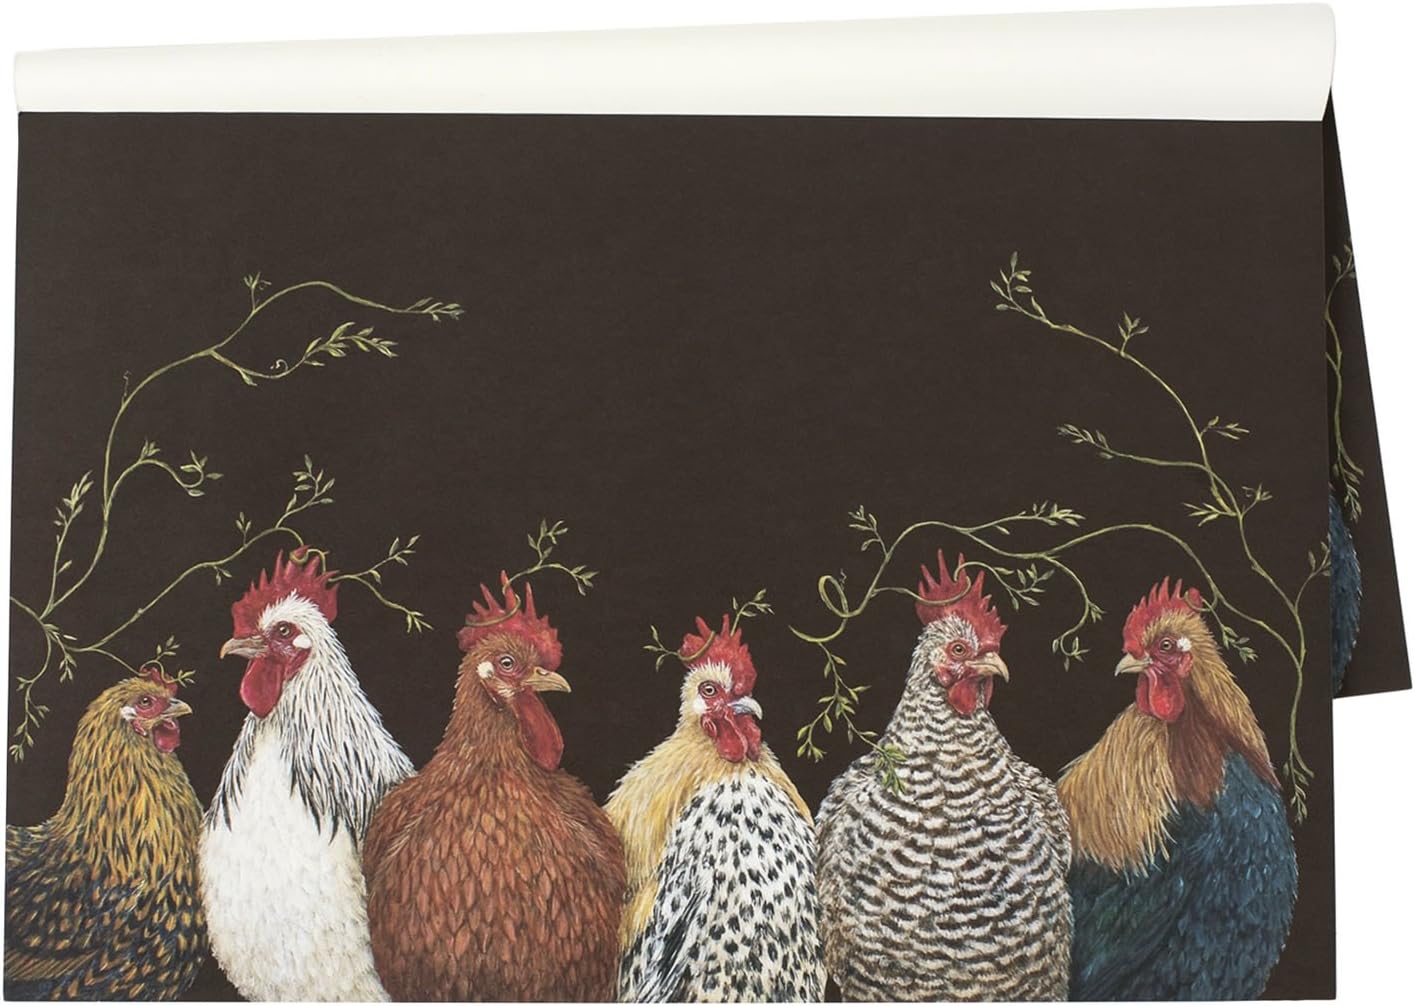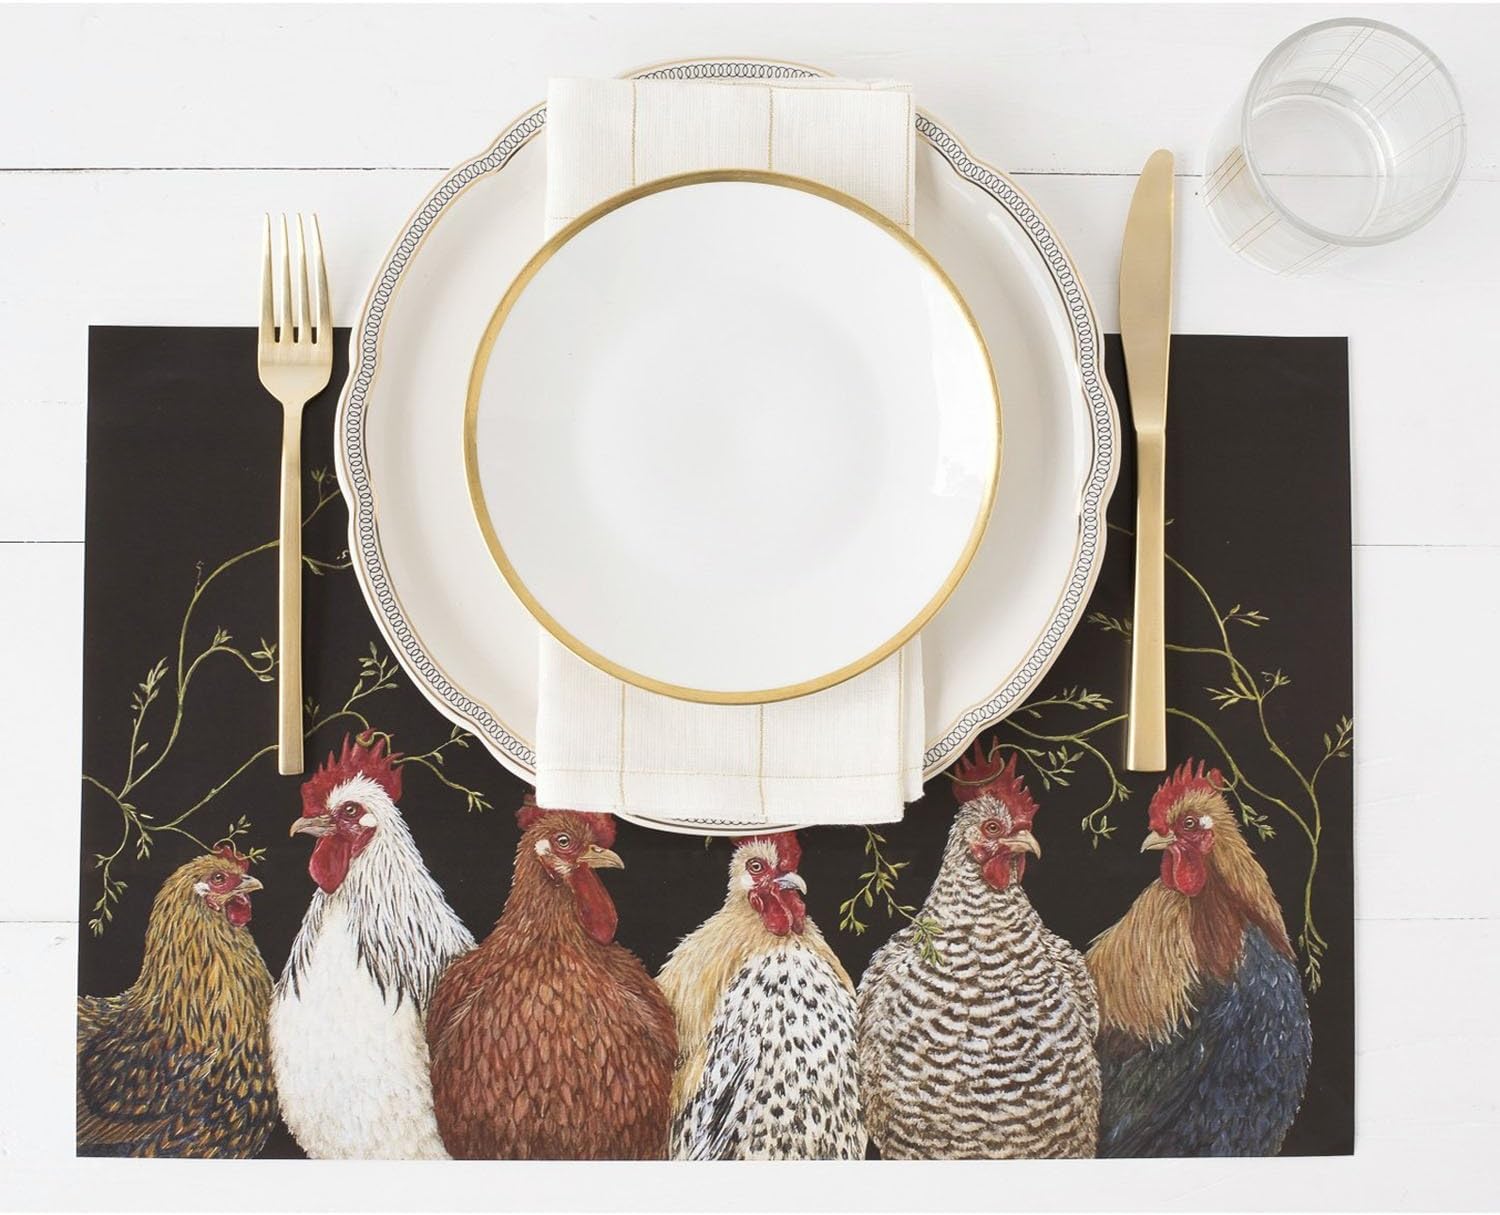
Kitchen Papers Party At The Roost Disposable Placemats - 30 Sheets/Pack Made in USA
Category: Amazon Home
Pad of 24 paper placemats with whimsical artwork by Vicki Sawyer. These practical kitchen papers are perfect for modern farmhouse or traditional tablescapes. When Angie Hester married Robbie Cook, neither guessed their relationship would eventually lead to owning a successful business together. After eleven years of company growth, their three brands, CAKE Vintage, Kitchen Papers, and The Pencil Factory, have become one iconic brand, Hester & Cook. Their products are still made in the USA, and their vision remains focused on crafting authentic products with artistic and sometimes quirky designs.
Features: Pad of 24 paper placemats, designed and made in the USA by Hester & Cook | Placemats are 18.5 x 12.5 inches | Printed with original artwork by Vicki Sawyer | Add some chuckle-inducing whimsy to your tablescape | An array of other styles and motifs are also available